Emelia Russell Gurney

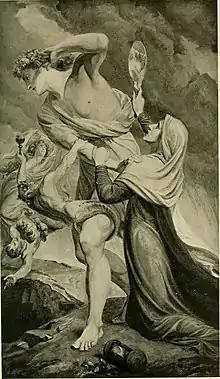
"Man Repels the Appeal of Conscience", Ascension Chapel mural

Octavia Hill had been a friend in early life: but the two women then lost touch. Gurney left Hill a block of buildings in Westbourne. These Hill combined with properties in Horace Street, to form a housing trust that has endured. When Hill in 1898 was formally presented with a portrait, she made a speech of thanks in which she mentioned particular supporters who were dead: Emelia Gurney with Sydney John Cockerell, F. D. Maurice, Jane Senior and William Shaen.